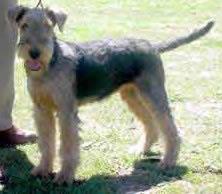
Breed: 200-n000008-Airedale